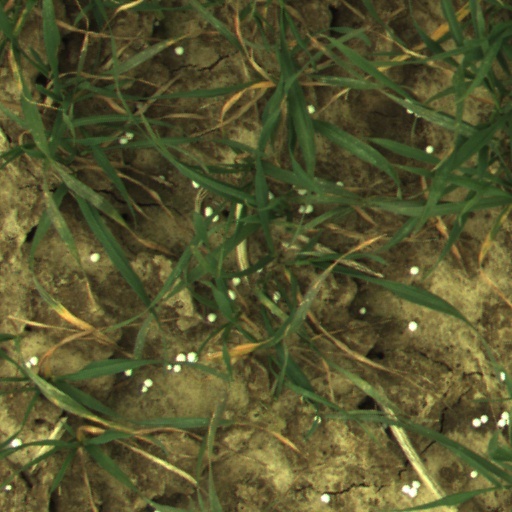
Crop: wheat